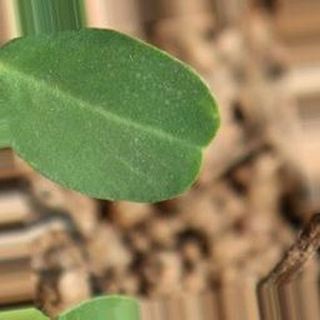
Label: healthy_groundnut